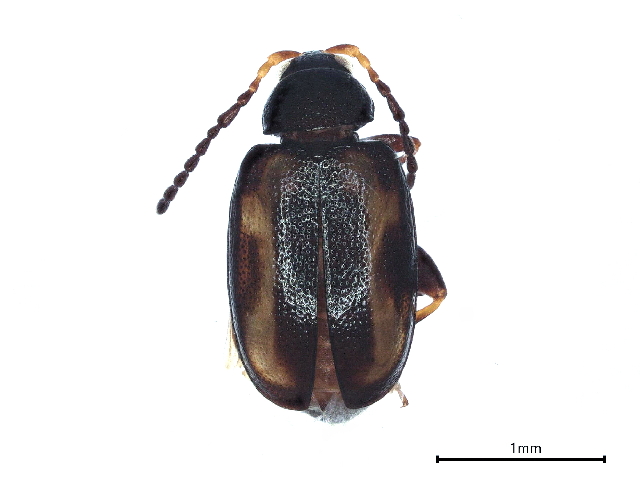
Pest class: striped_flea_beetle